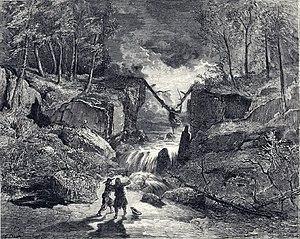
Décor du deuxième tableau de l'Acte II du Pardon de Ploërmel de Giacomo Meyerbeer
Le Pardon de Ploërmel est un opéra-comique en trois actes de Giacomo Meyerbeer, sur un livret de Jules Barbier et Michel Carré. Il s’agit de la dernière œuvre lyrique du compositeur créée de son vivant.